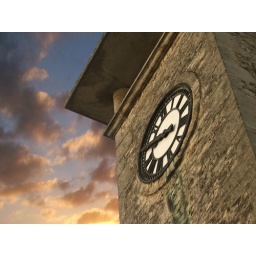
The clock tower in Nailsworth Glouocestershire